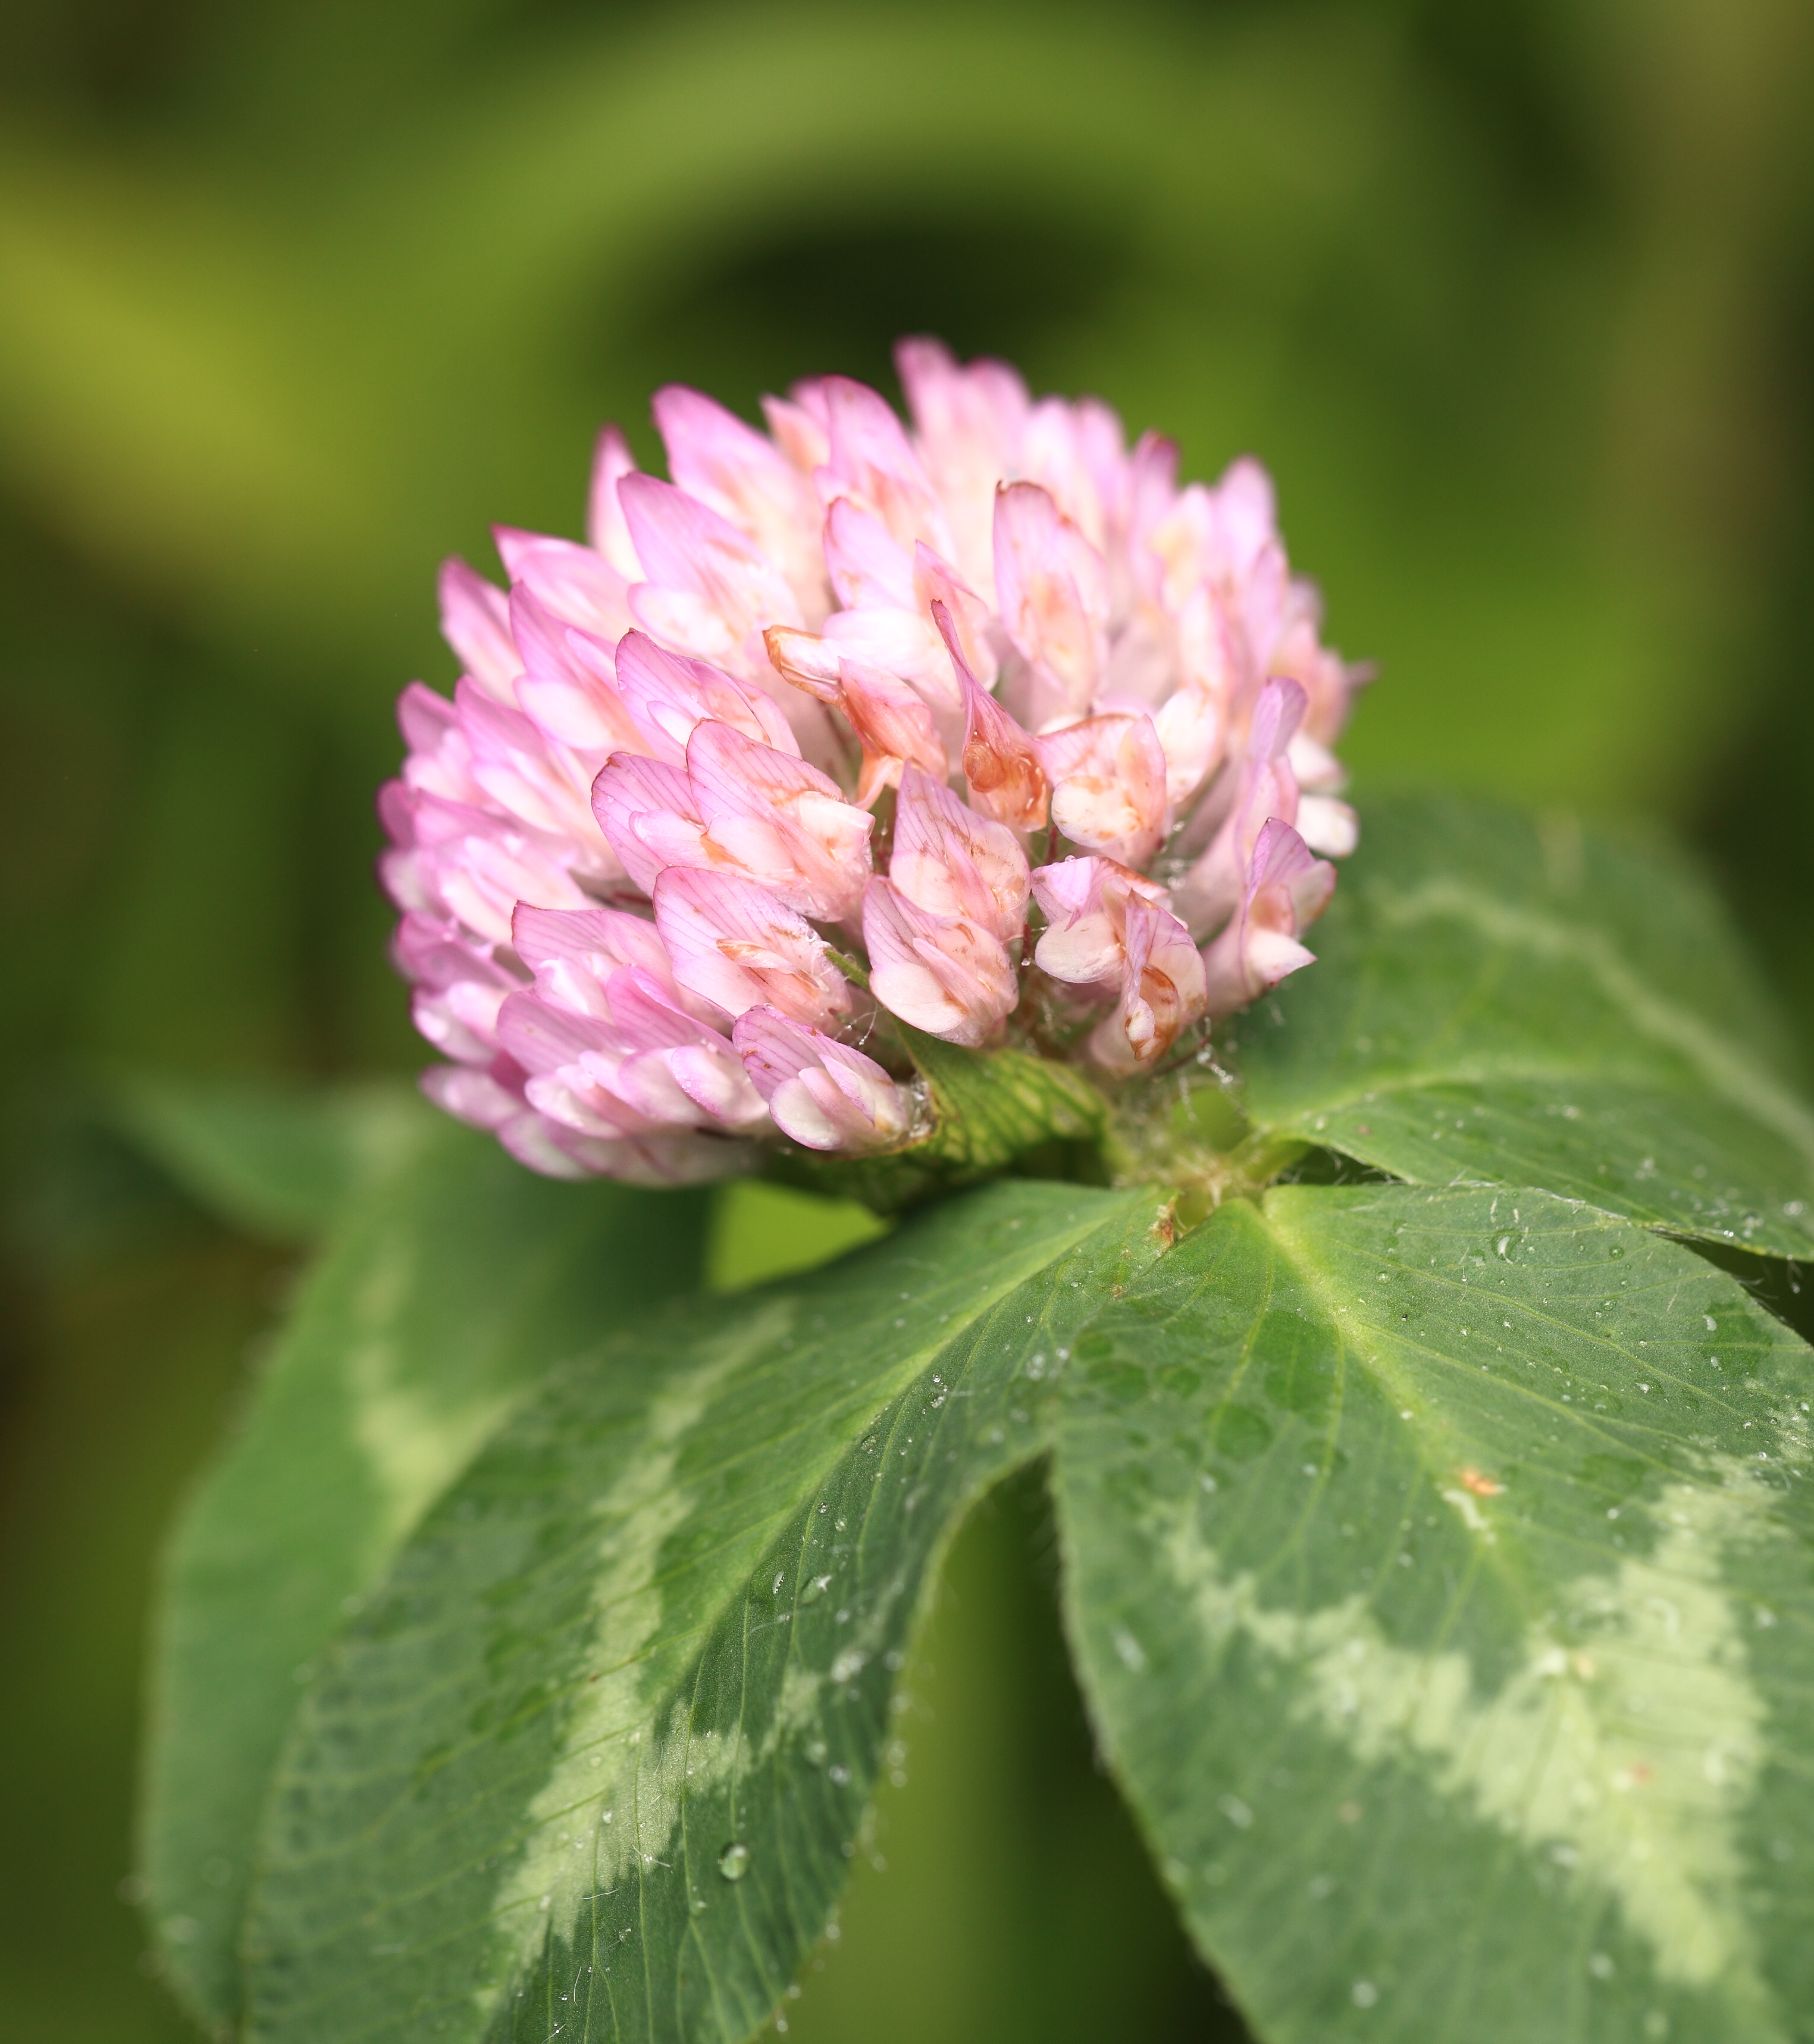
blossom, plant, leaf, flower, petal, high, botany, flora, clover, wildflower, close up, shrub, 5d, hires, markii, hi, res, resolution, nagano, suwa, fujimi, nyuukasayama, macro photography, flowering plant, daisy family, annual plant, land plant